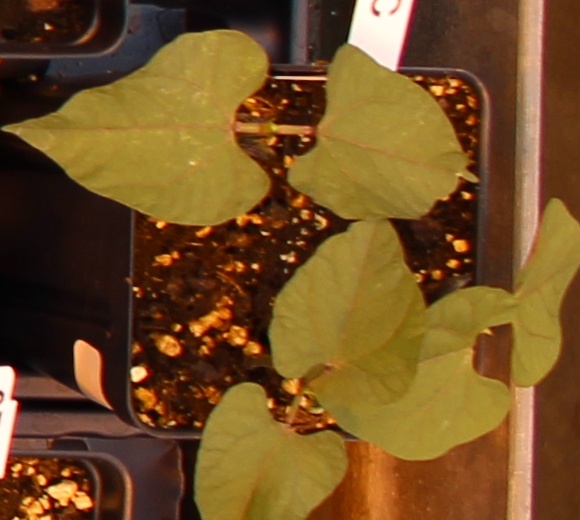
Label: Blackbean